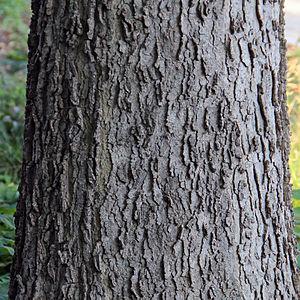
Le micocoulier occidental ou micocoulier de Virginie est un type d'arbre ou arbrisseau appartenant au genre des Micocouliers et à la famille des cannabacées, anciennement ulmacées.